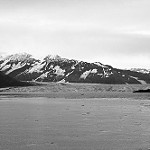
Label: B & W